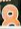
Number: 8